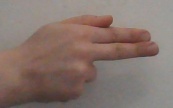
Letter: ghain